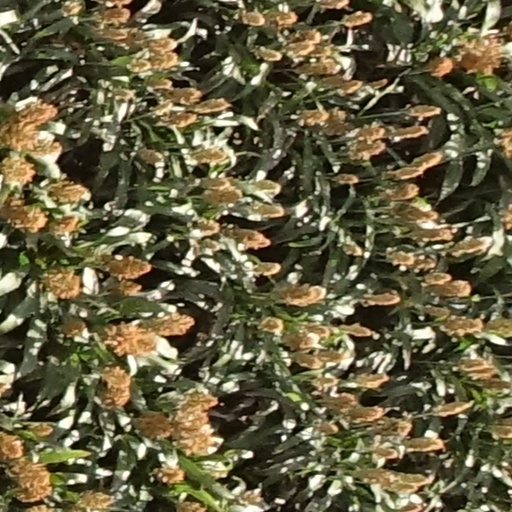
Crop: sorghum